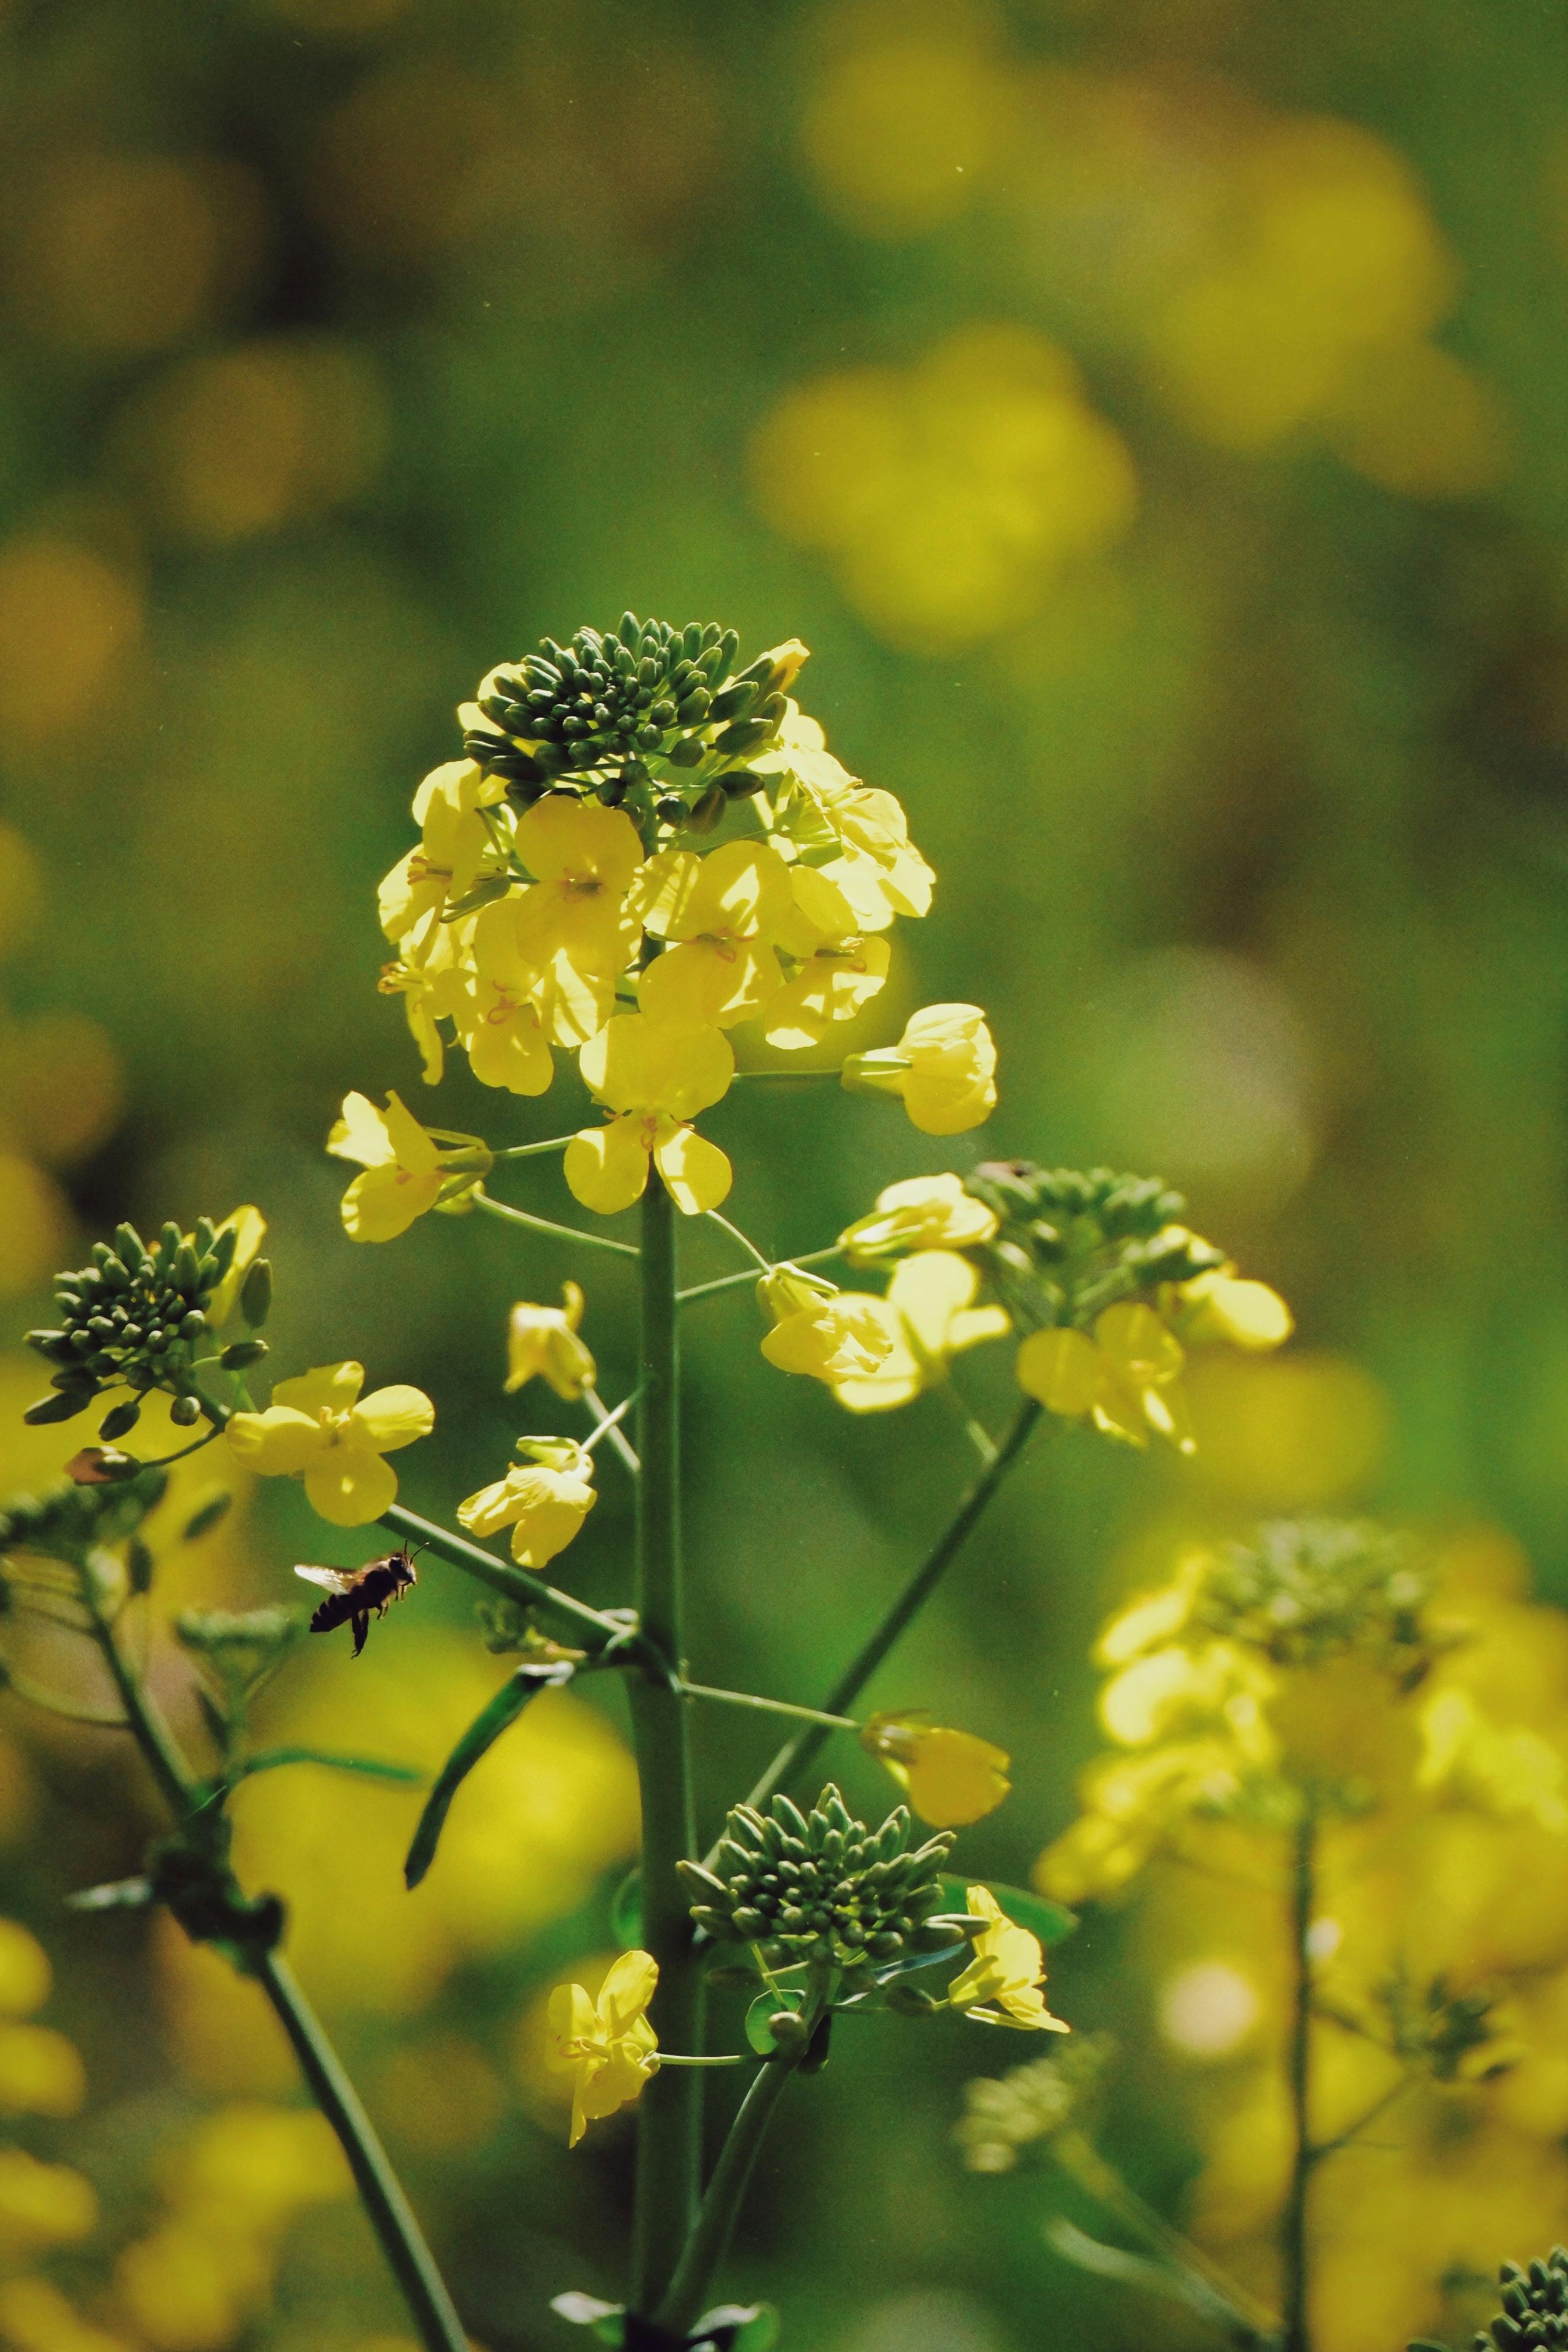
flower, plant, petal, grass, flowering plant, meadow, Forb, natural landscape, herbaceous plant, annual plant, tree, pollen, wildflower, subshrub, macro photography, plant stem, herb, field, Pedicel, pollinator, sunflower, mustard and cabbage family, grassland, prairie, Heracleum plant, parsley family, daisy family